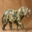
Label: leopard